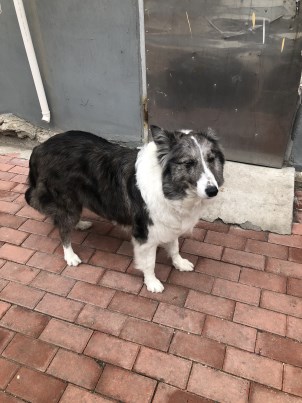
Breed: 2594-n000109-Border_collie